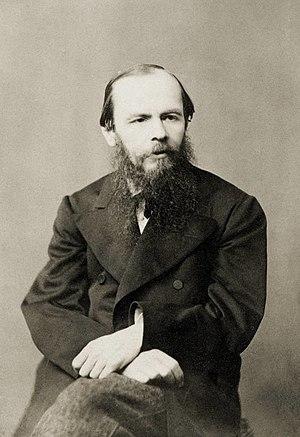
Lolita est un roman, écrit en anglais américain, de l'écrivain russe naturalisé américain Vladimir Nabokov, publié en septembre 1955 à Paris.
Le XIXᵉ siècle commença le 1ᵉʳ janvier 1801 et finit le 31 décembre 1900.
Fiodor Mikhaïlovitch Dostoïevski est un écrivain russe, né à Moscou le 30 octobre 1821 et mort à Saint-Pétersbourg le 28 janvier 1881. Considéré comme l'un des plus grands romanciers russes, il a influencé de nombreux écrivains et philosophes.
L'Ami commun, quatorzième et dernier roman achevé de Charles Dickens, a été publié par Chapman & Hall en vingt épisodes de feuilleton — comptant pour dix-neuf — en 1864 et 1865, avec des illustrations de Marcus Stone, puis en deux volumes en février et novembre 1865, enfin en un seul la même année. Situé dans le présent, il offre une description panoramique de la société anglaise, la troisième après La Maison d'Âpre-Vent et La Petite Dorrit. En cela, il se rapproche beaucoup plus de ces deux romans que de ses prédécesseurs immédiats, Le Conte de deux cités et Les Grandes Espérances.
La Comédie humaine est le titre sous lequel Honoré de Balzac a regroupé un ensemble de plus de quatre-vingt-dix ouvrages — romans, nouvelles, contes et essais — de genres réaliste, romantique, fantastique ou philosophique, et dont l’écriture s’échelonne de 1829 à 1850.
Les Sept Samouraïs est un film japonais réalisé par Akira Kurosawa, sorti en 1954.